David C. Montgomery

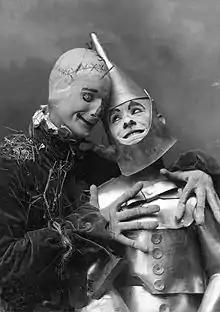
Fred Stone as the Scarecrow and David C. Montgomery as the Tin Woodman in the 1902 stage extravanganza "The Wizard of Oz"

Montgomery and Stone received an offer to appear in "A World of Novelties" at Miner's Bowery Theatre.